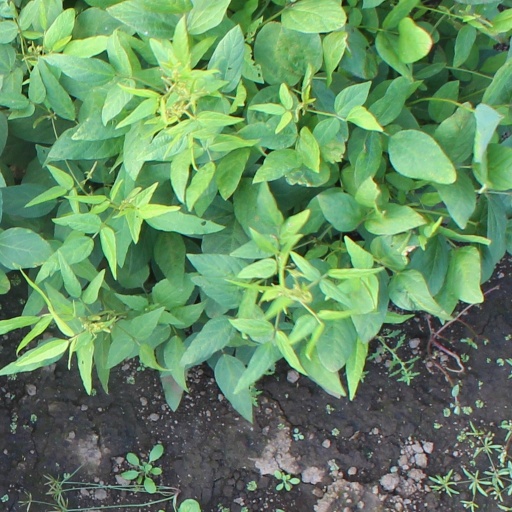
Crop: soybean